Denudation

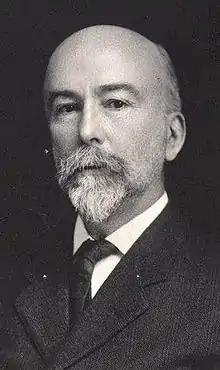
W.M. Davis, the man who proposed the peneplanation cycle.

As denudation came into the wider conscience, questions of how denudation occurs and what the result is began arising. Hutton and Playfair suggested over a period of time, a landscape would eventually be worn down to erosional planes at or near sea level, which gave the theory the name "planation". Charles Lyell proposed marine planation, oceans, and ancient shallow seas were the primary driving force behind denudation. While surprising given the centuries of observation of fluvial and pluvial erosion, this is more understandable given early geomorphology was largely developed in Britain, where the effects of coastal erosion are more evident and play a larger role in geomorphic processes. There was more evidence against marine planation than there was for it. By the 1860s, marine planation had largely fallen from favor, a move led by Andrew Ramsay, a former proponent of marine planation who recognized rain and rivers play a more important role in denudation. In North America during the mid-19th century, advancements in identifying fluvial, pluvial, and glacial erosion were made. The work being done in the Appalachians and American West that formed the basis for William Morris Davis to hypothesize peneplanation, despite the fact while peneplanation was compatible in the Appalachians, it did not work as well in the more active American West. Peneplanation was a cycle in which young landscapes are produced by uplift and denuded down to sea level, which is the base level. The process would be restarted when the old landscape was uplifted again or when the base level was lowered, producing a new, young landscape.